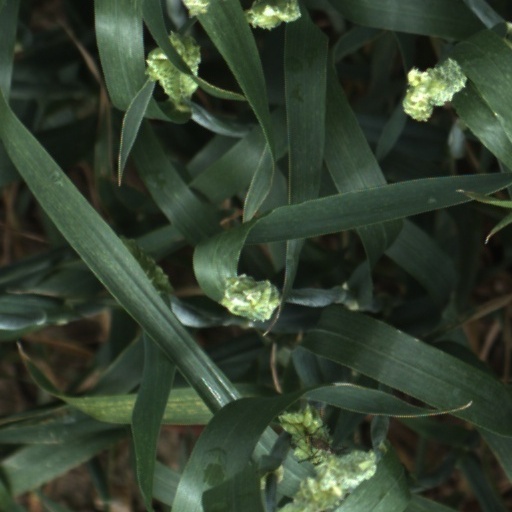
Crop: wheat